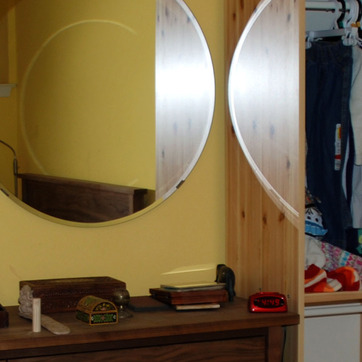
Material: mirror